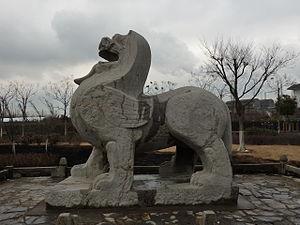
La dynastie Liang chinois : 梁朝 ; pinyin : liáng cháo, 502 — 557 est la troisième dynastie du Sud en Chine, précédée par la dynastie Qi du Sud et suivie par la dynastie Chen. Cette dynastie correspond essentiellement au règne de l'empereur Wudi, qui débute en 502, date à laquelle il monte sur le trône en renversant le dernier empereur des Qi du Sud, et s'achève en 549 alors qu'il a perdu l'essentiel de son pouvoir au profit du général Hou Jing. Ses successeurs ne conservèrent le pouvoir que quelques années, en raison de la persistance des troubles internes et des déstabilisations venues depuis les dynasties du Nord.